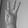
ASL letter: W